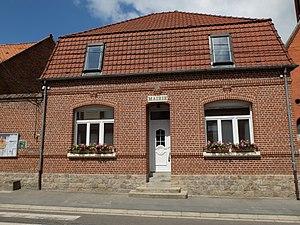
Vue de la mairie de Noyelles-sous-Bellonne.
Noyelles-sous-Bellonne est une commune française située dans le département du Pas-de-Calais en région Hauts-de-France.